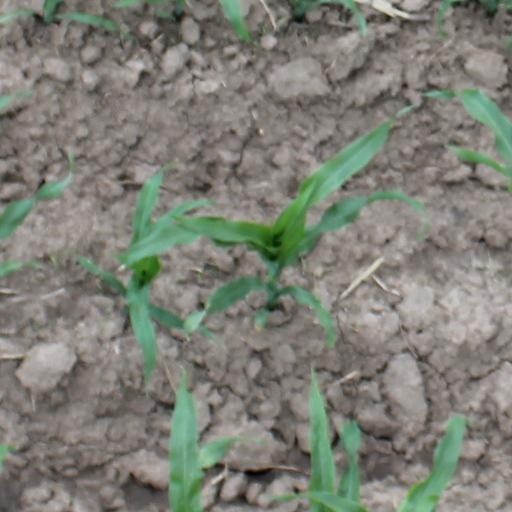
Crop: maize; corn